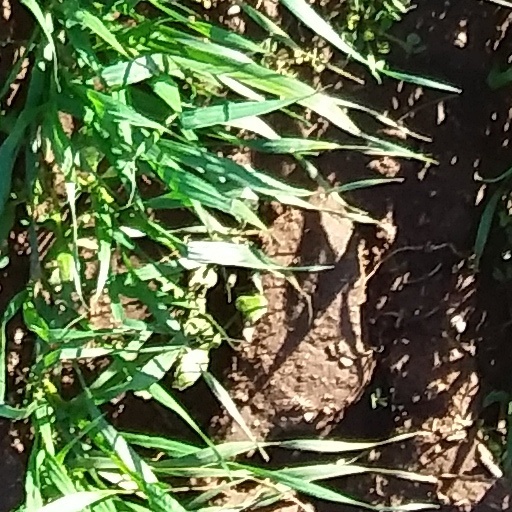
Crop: wheat